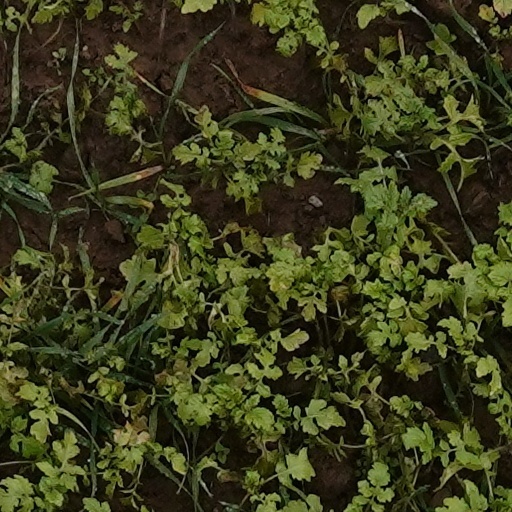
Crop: wheat